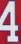
Number: 4